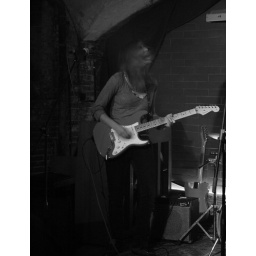
red house over yonder